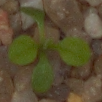
Label: shepherds_purse